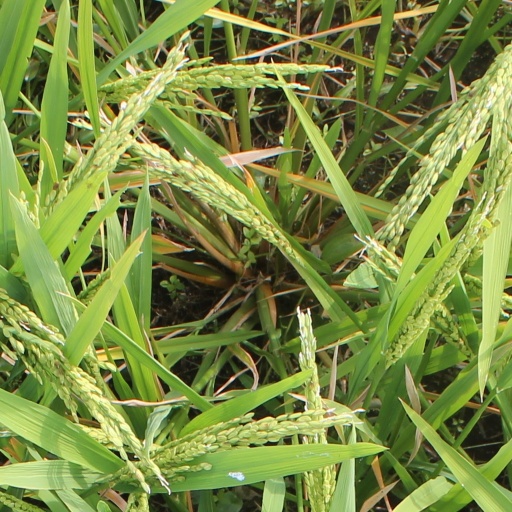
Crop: rice